List of Quantico characters

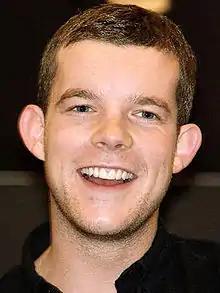
Russell Tovey

Miranda Shaw (portrayed by Aunjanue Ellis; seasons 1 & 2), Assistant Director of the FBI Academy at Quantico, director of the training program at Quantico and Alex's mentor. She had a fling with Liam O'Connor when they both were married. She is removed from her prestigious role at Quantico after allowing an undercover operation involving a trainee, Raina, to continue.